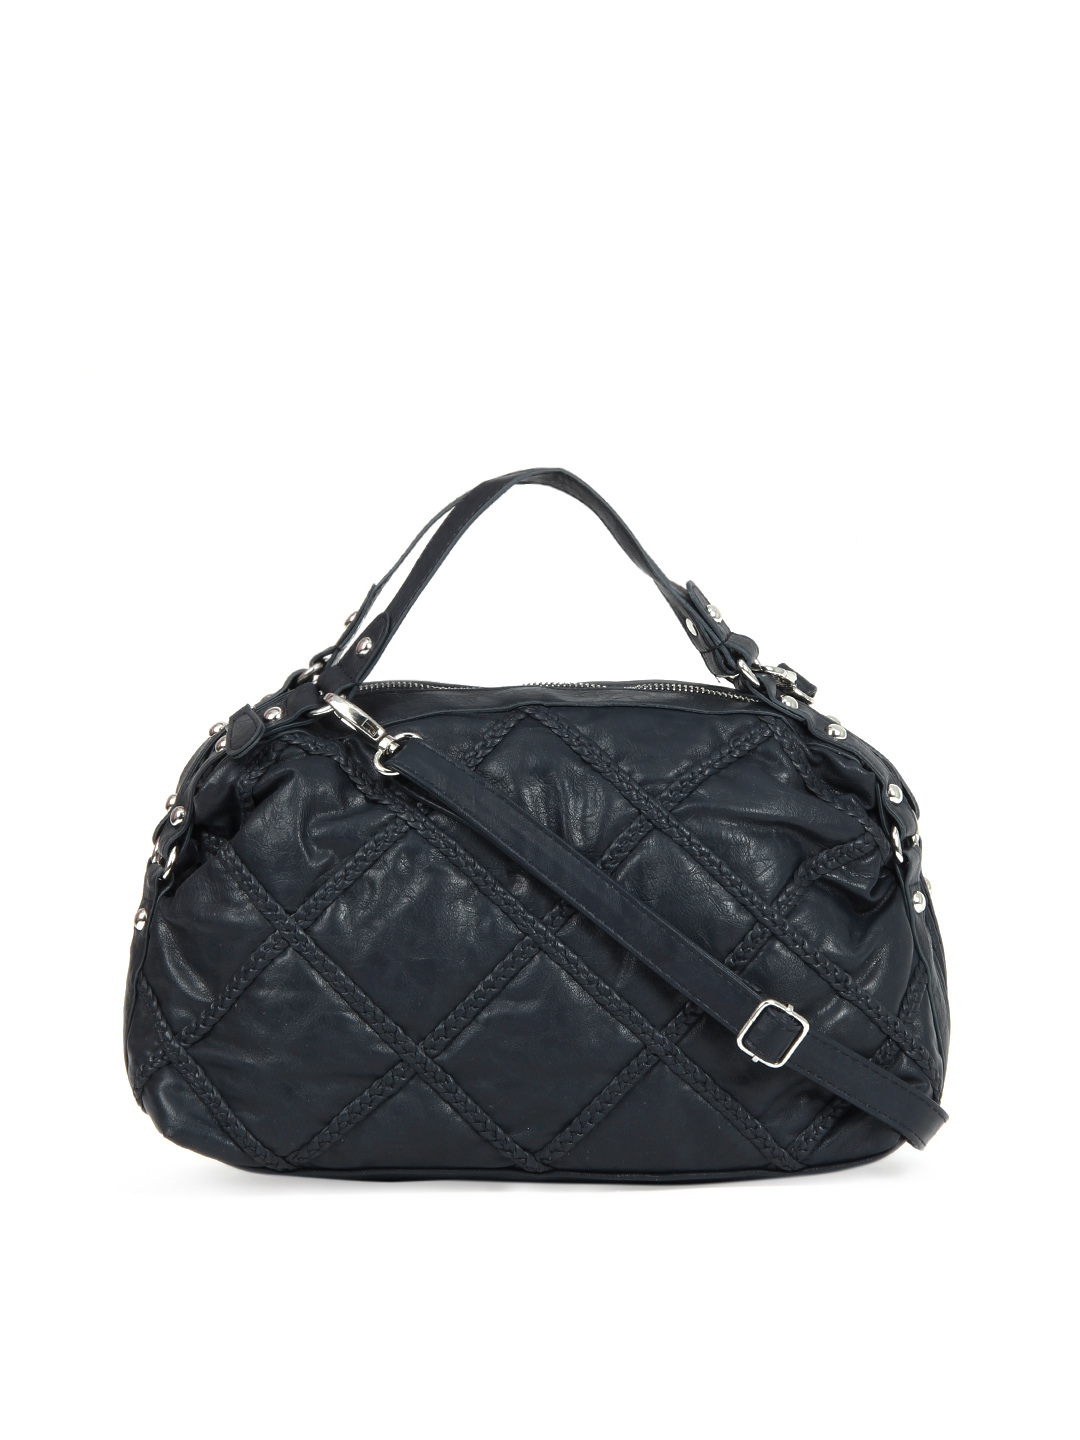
Pieces Women Navy Blue Zaki Handbag
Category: Accessories / Bags / Handbags
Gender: Women
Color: Navy Blue
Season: Winter 2012
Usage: Casual